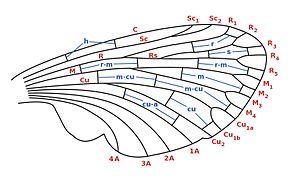
Le système Comstock-Needham est un système de nommage des nervures des ailes des insectes, mis au point par John Henry Comstock et James George Needham en 1898. Ce fut un progrès important en montrant l'homologie de toutes les ailes d'insectes.